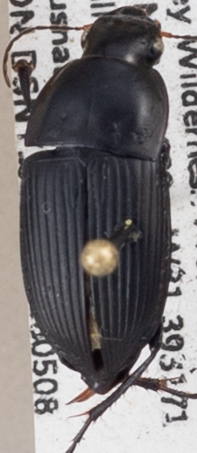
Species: Anisodactylus haplomus
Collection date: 2018-05-08
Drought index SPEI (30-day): -0.864
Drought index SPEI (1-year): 0.54
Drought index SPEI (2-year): -0.32